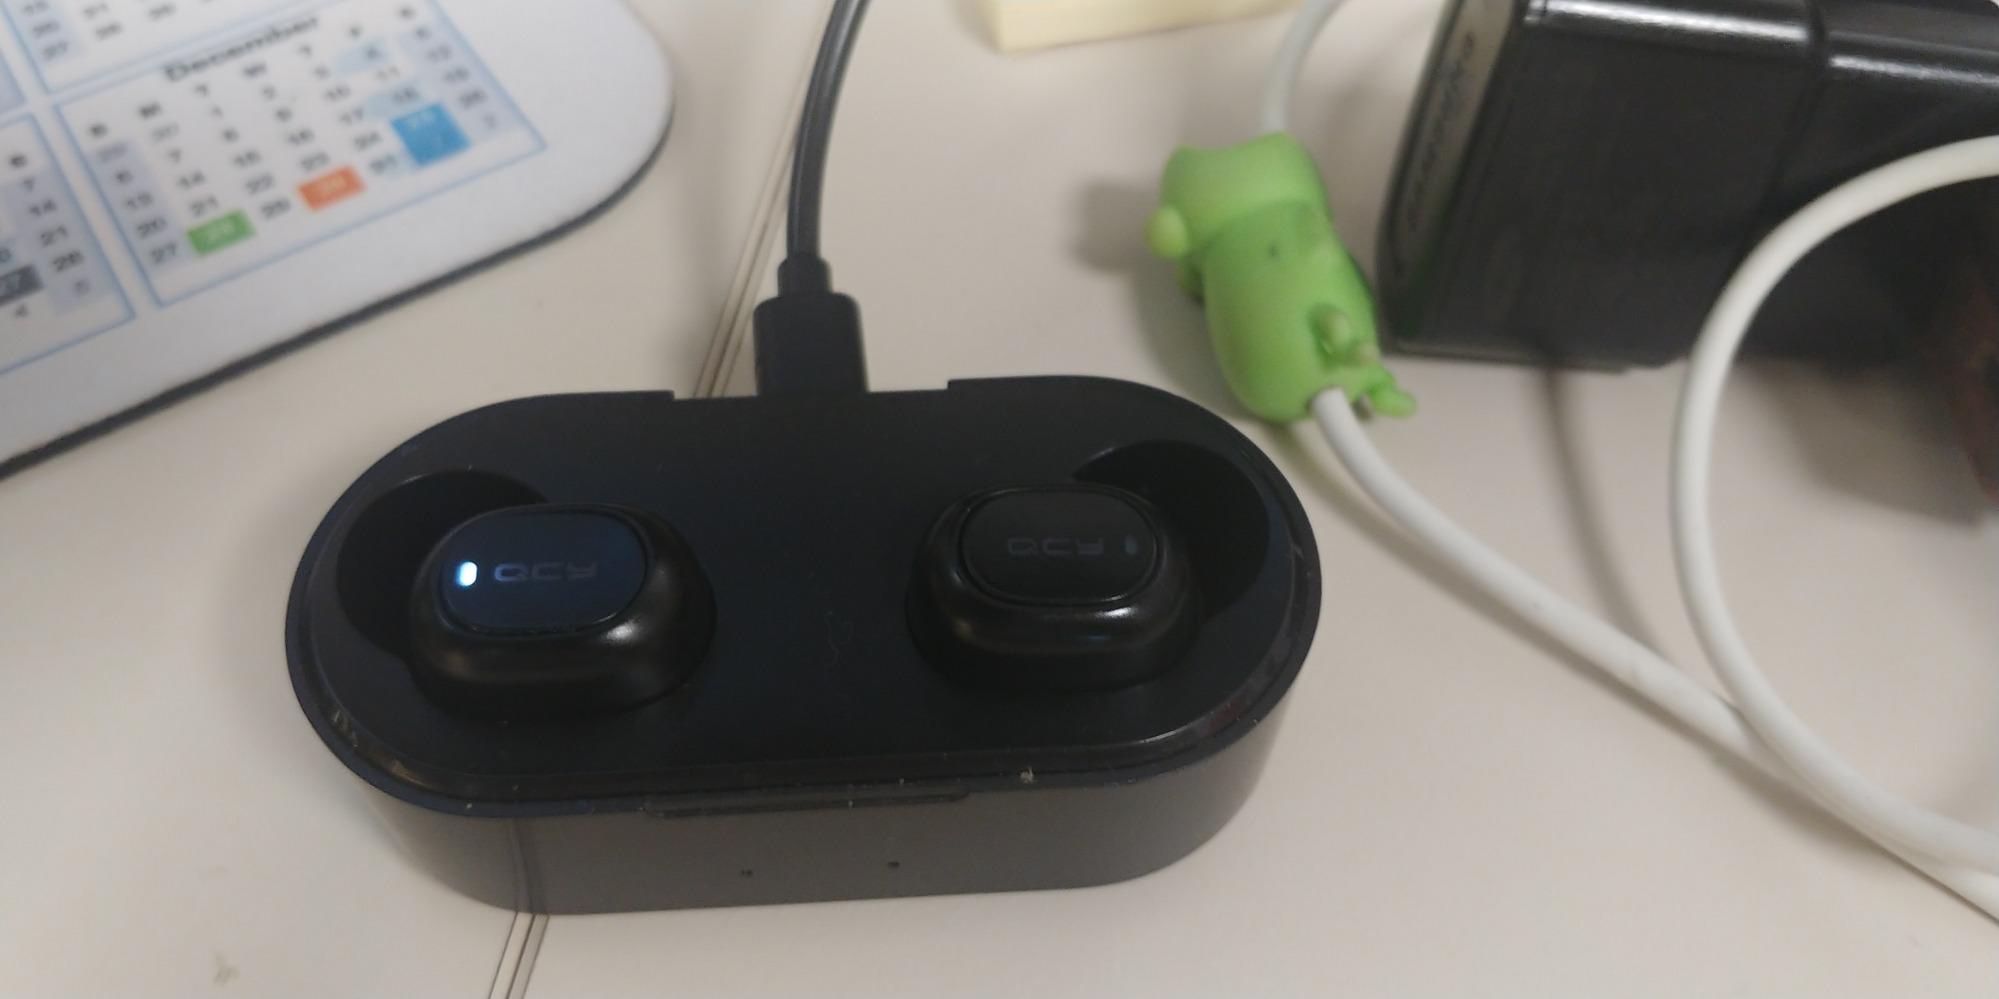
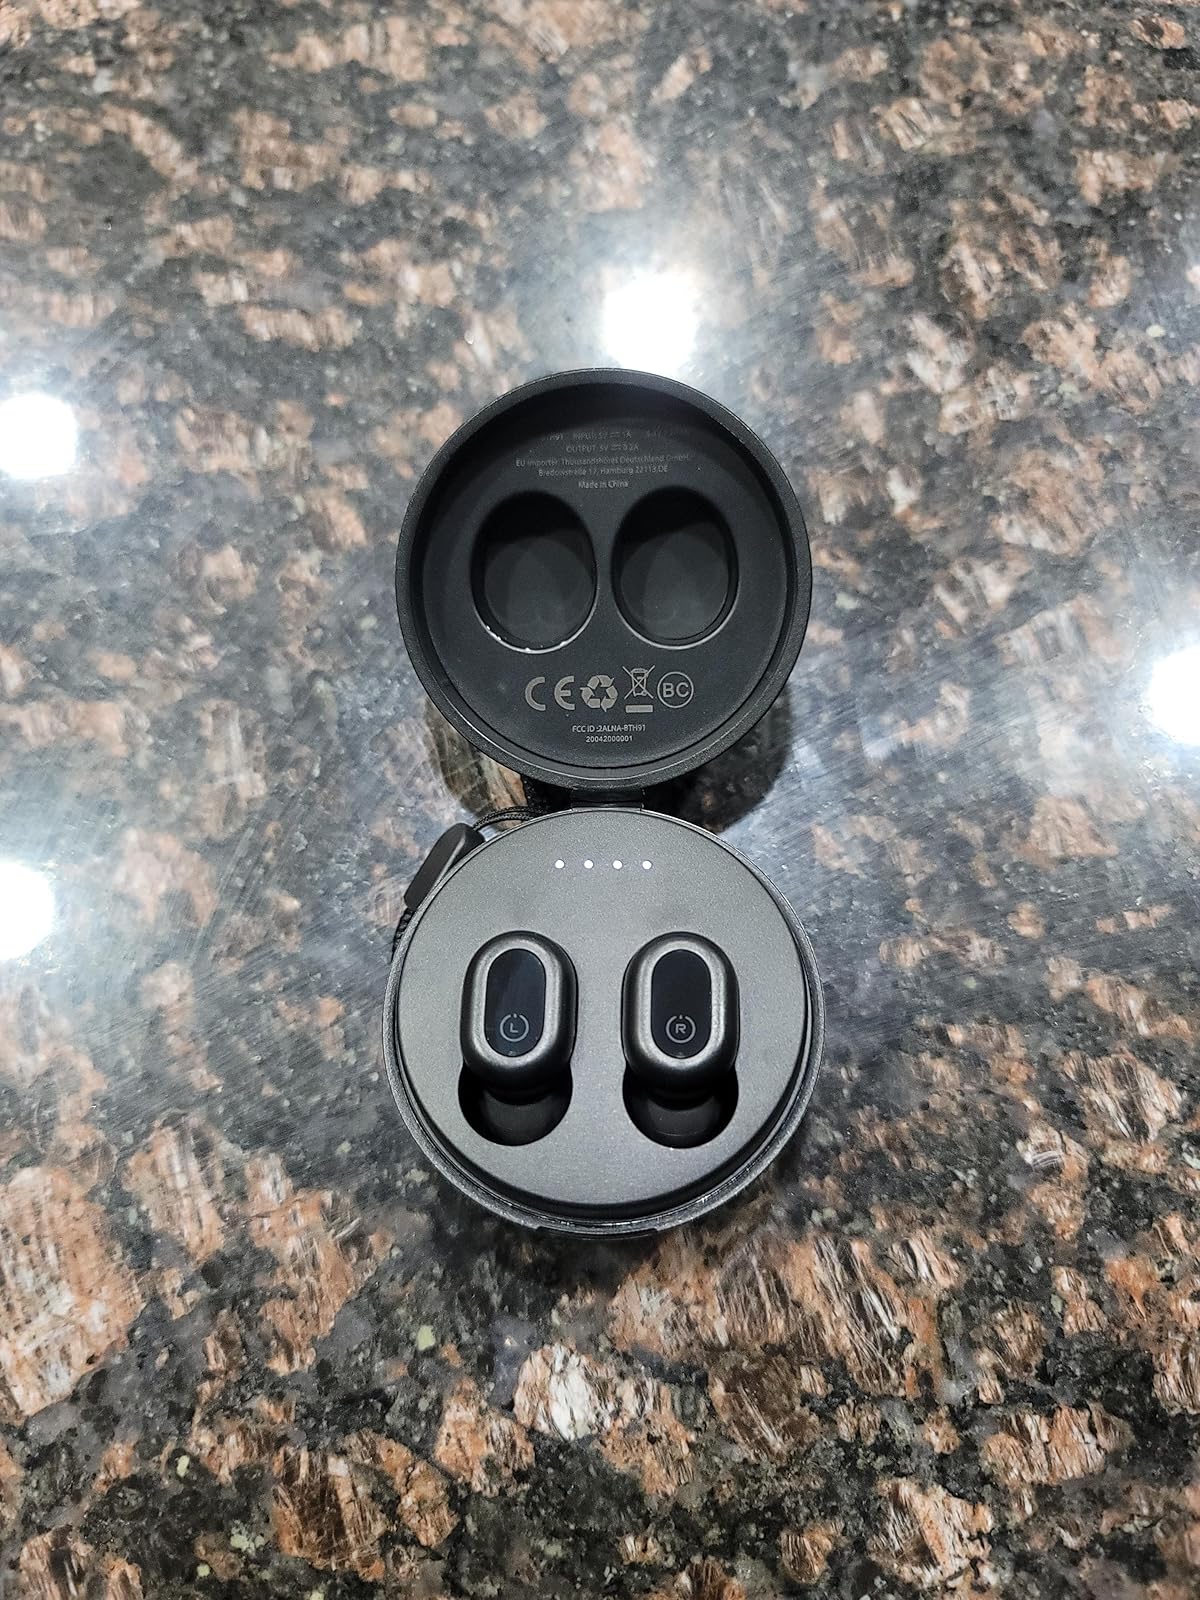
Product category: earbuds
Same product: no